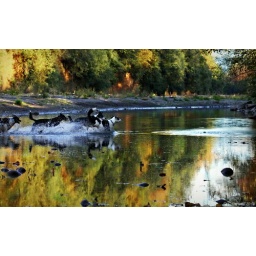
The dogs chase after their ball into the river, with the reflection of the trees in the water.